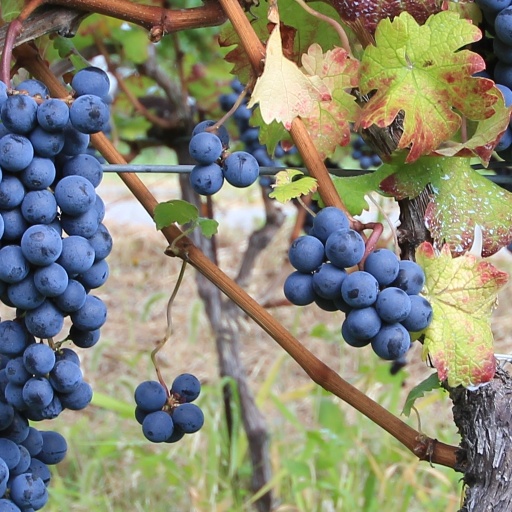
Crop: grape